Pyhämaa

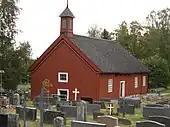

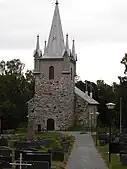

The oldest confirmed church was likely built by Franciscan monks from Rauma fleeing the Reformation.